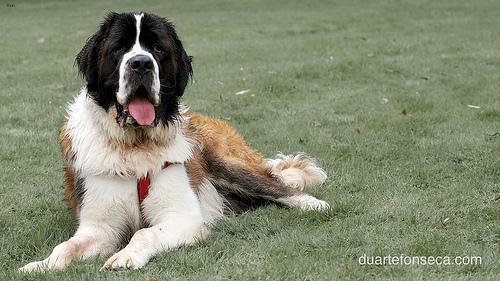
saint bernard